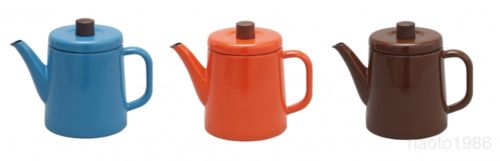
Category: kettle